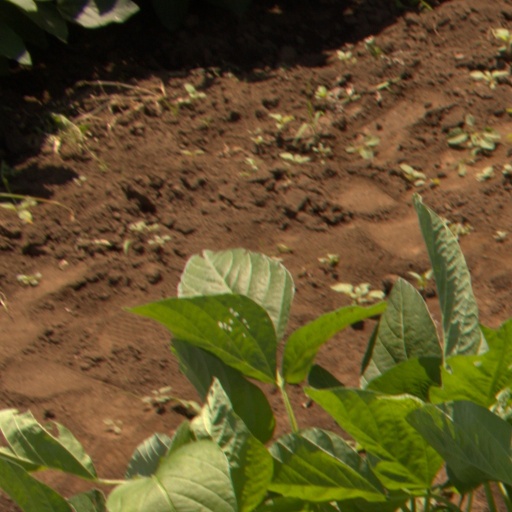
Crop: soybean